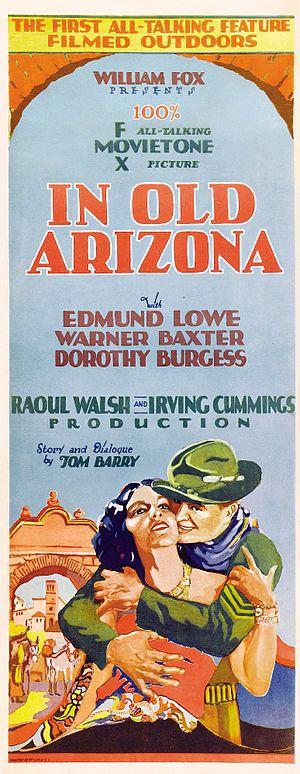
In Old Arizona est un film américain réalisé par Irving Cummings et Raoul Walsh, sorti en 1928.